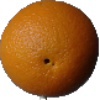
Label: orange